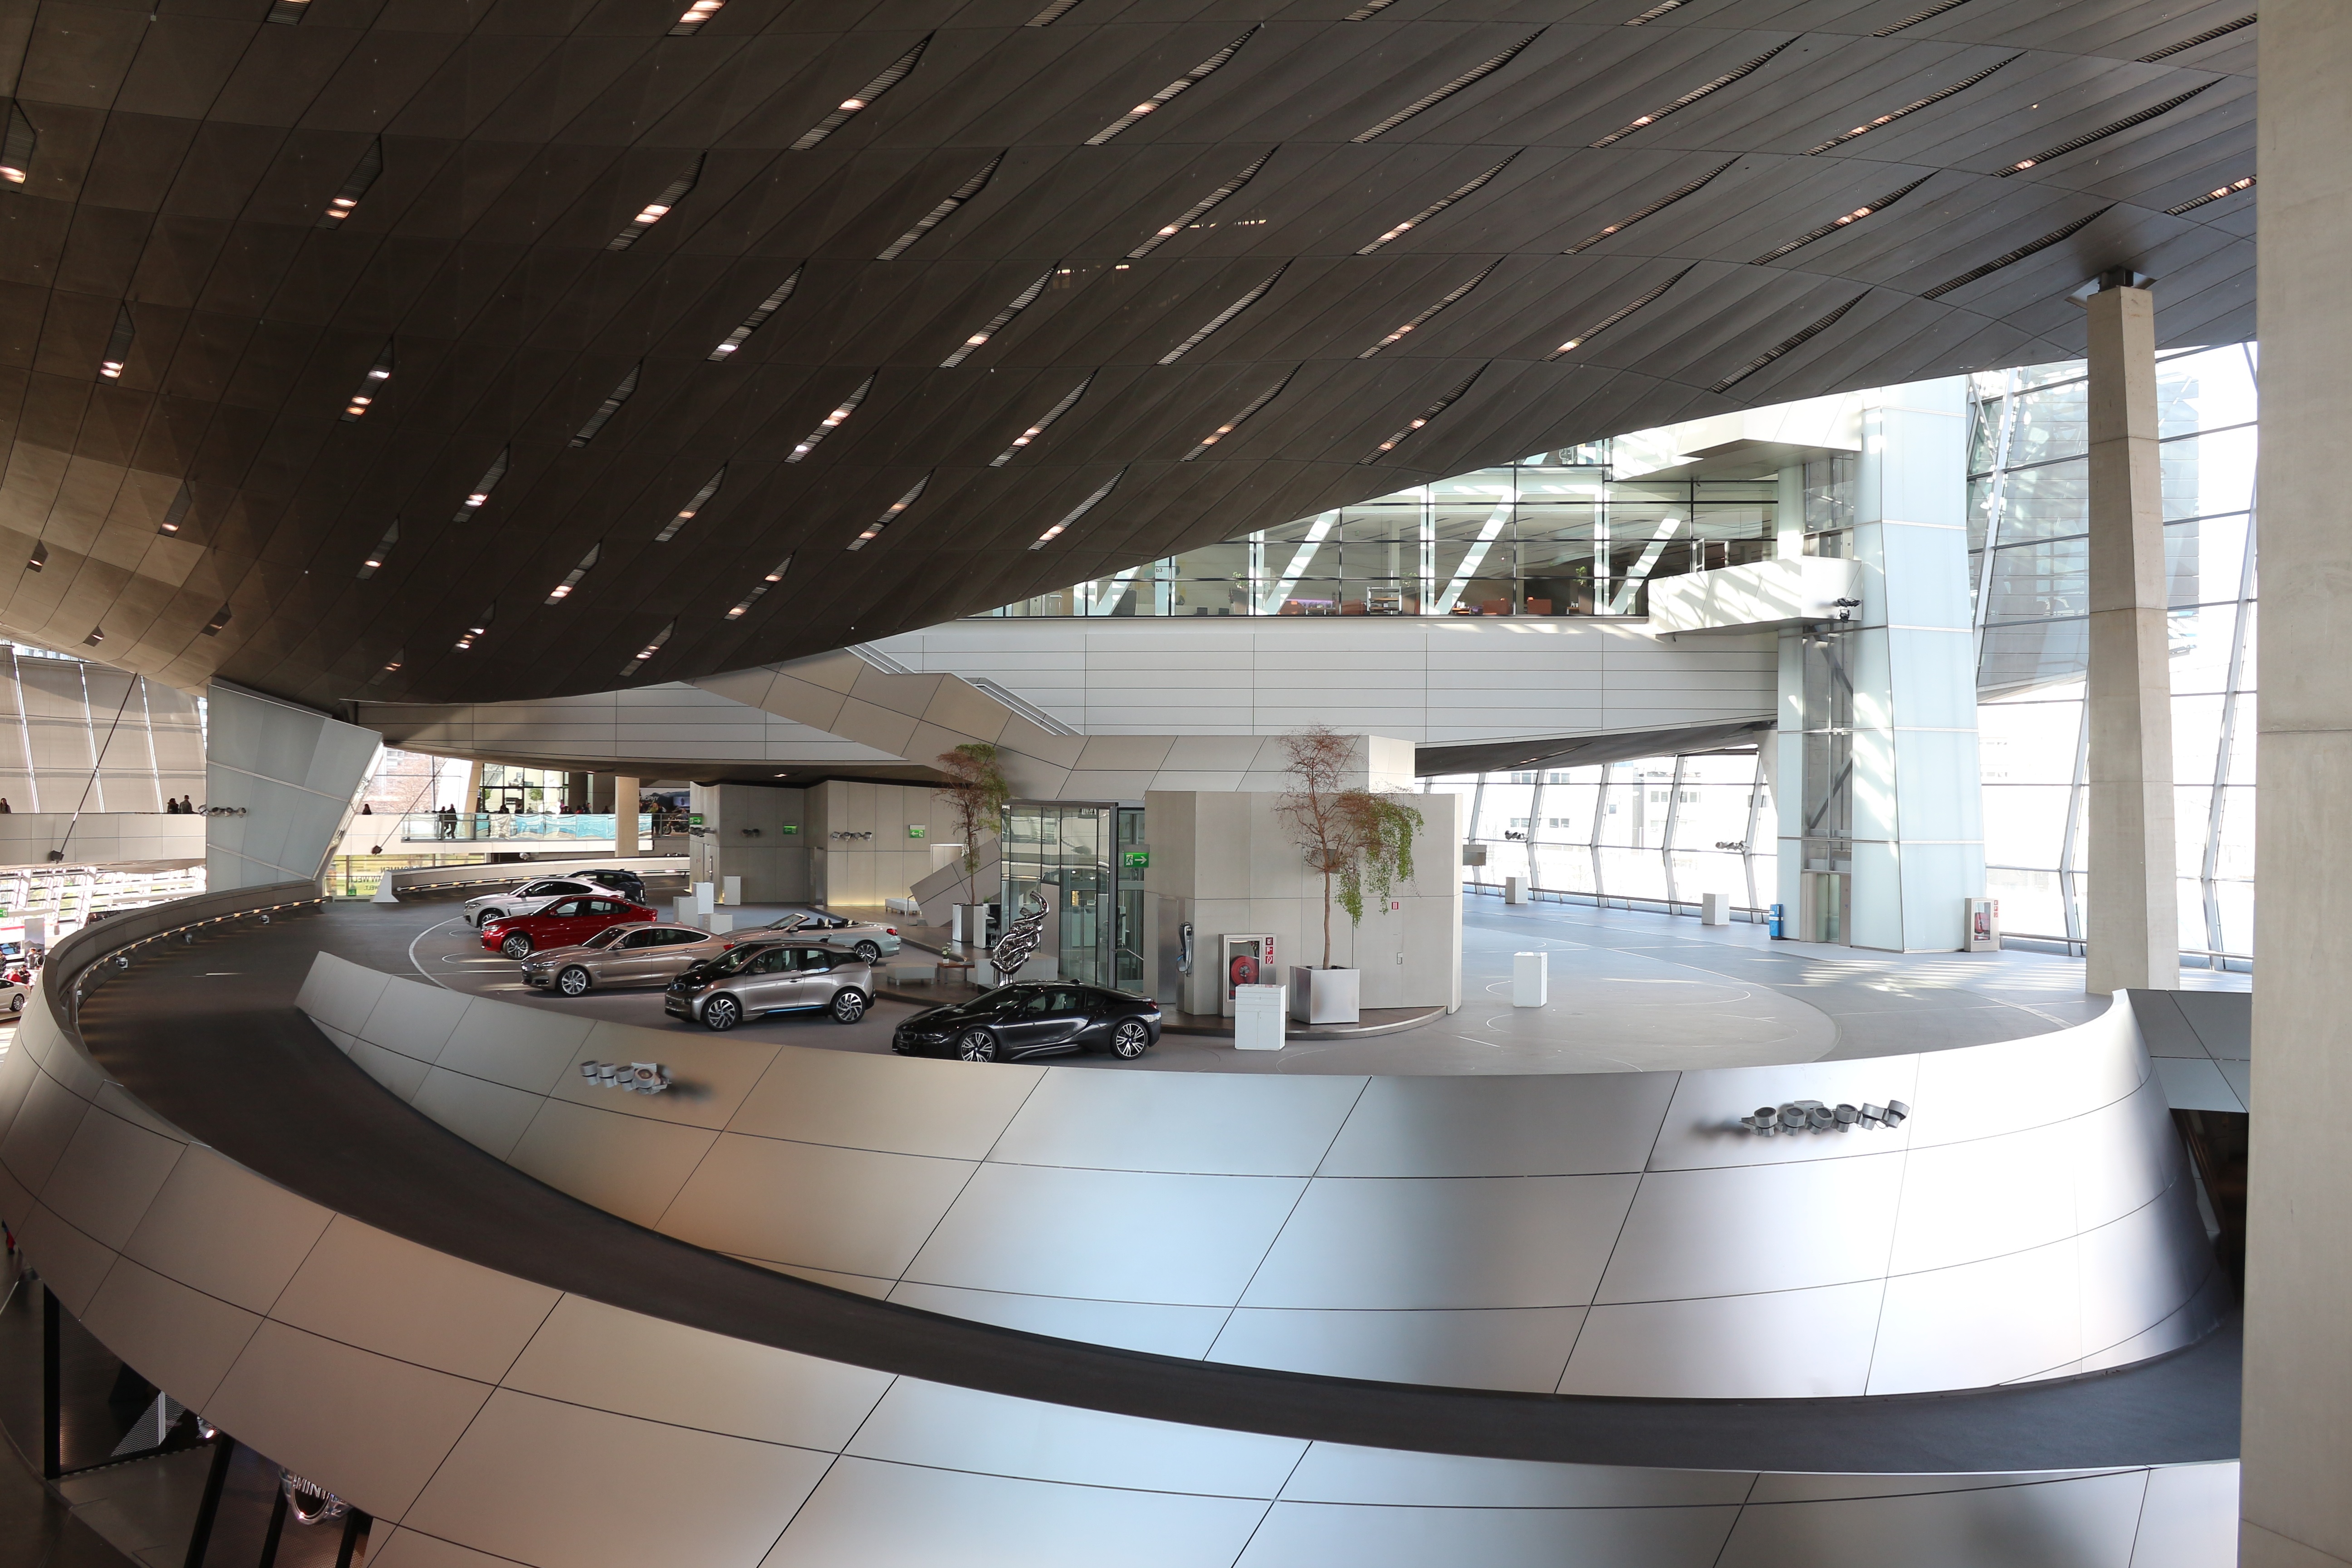
architecture, ceiling, yacht, interior design, design, germany, headquarters, munich, convention center, daylighting, bmw world